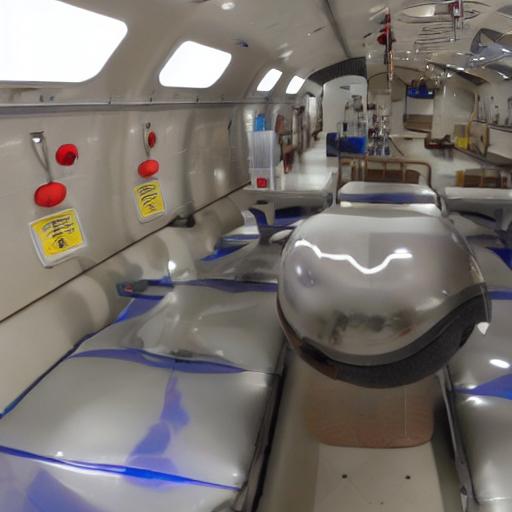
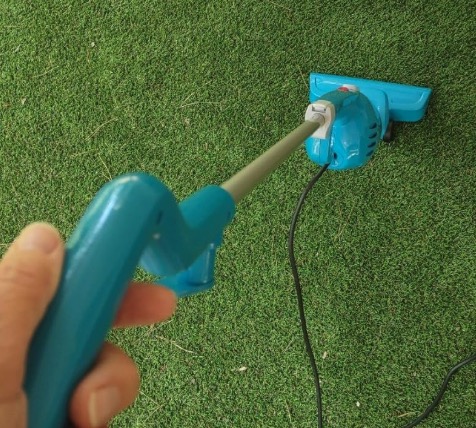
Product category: items_vacuum
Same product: no